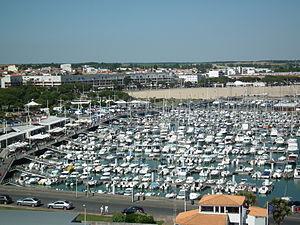
Vue du port de Royan
Le port de Royan est situé dans la partie occidentale de la ville de Royan, entre le quartier de Foncillon et la plage de la Grande Conche, tout près du centre-ville.